Electrical telegraph

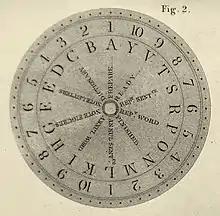
Revolving alphanumeric dial created by Francis Ronalds as part of his electric telegraph (1816)

The first working telegraph was built by the English inventor Francis Ronalds in 1816 and used static electricity. At the family home on Hammersmith Mall, he set up a complete subterranean system in a long trench as well as an long overhead telegraph. The lines were connected at both ends to revolving dials marked with the letters of the alphabet and electrical impulses sent along the wire were used to transmit messages. Offering his invention to the Admiralty in July 1816, it was rejected as "wholly unnecessary". His account of the scheme and the possibilities of rapid global communication in "Descriptions of an Electrical Telegraph and of some other Electrical Apparatus" was the first published work on electric telegraphy and even described the risk of signal retardation due to induction. Elements of Ronalds' design were utilised in the subsequent commercialisation of the telegraph over 20 years later.